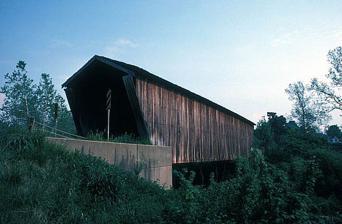
Building: Harrington Covered Bridge
Country: United States of America
Year built: 1870
United States historic place Harrington Covered Bridge U.S. National Register of Historic Places Show map of Pennsylvania Show map of the United States Location Township 338, Conneaut Township, Pennsylvania Coordinates 41°52′8″N 80°25′45″W / 41.86889°N 80.42917°W / 41.86889; -80.42917 Area 0.1 acres (0.040 ha) Built c. 1870 Built by William Sherman Architectural style Kingpost truss MPS Covered Bridges of Erie County TR NRHP reference No. 80003488 Added to NRHP September 17, 1980 Harrington Covered Bridge is a historic wooden covered bridge located at Conneaut Township , Erie County, Pennsylvania . It crosses the west branch of Conneaut Creek . It is a 72-foot-long (22 m), King post truss bridge.  It was constructed about 1870, and rebuilt in 1962. It was listed on the National Register of Historic Places in 1980. References